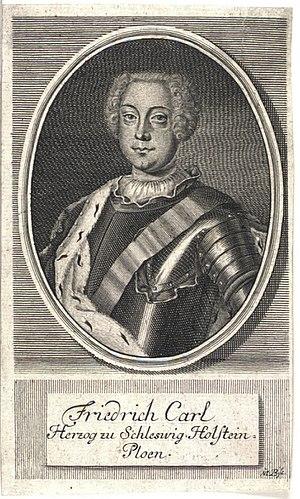
Frédéric Charles de Schleswig-Holstein-Plön noble allemand qui fut duc de Schleswig-Holstein-Plön de 1729 à 1761.